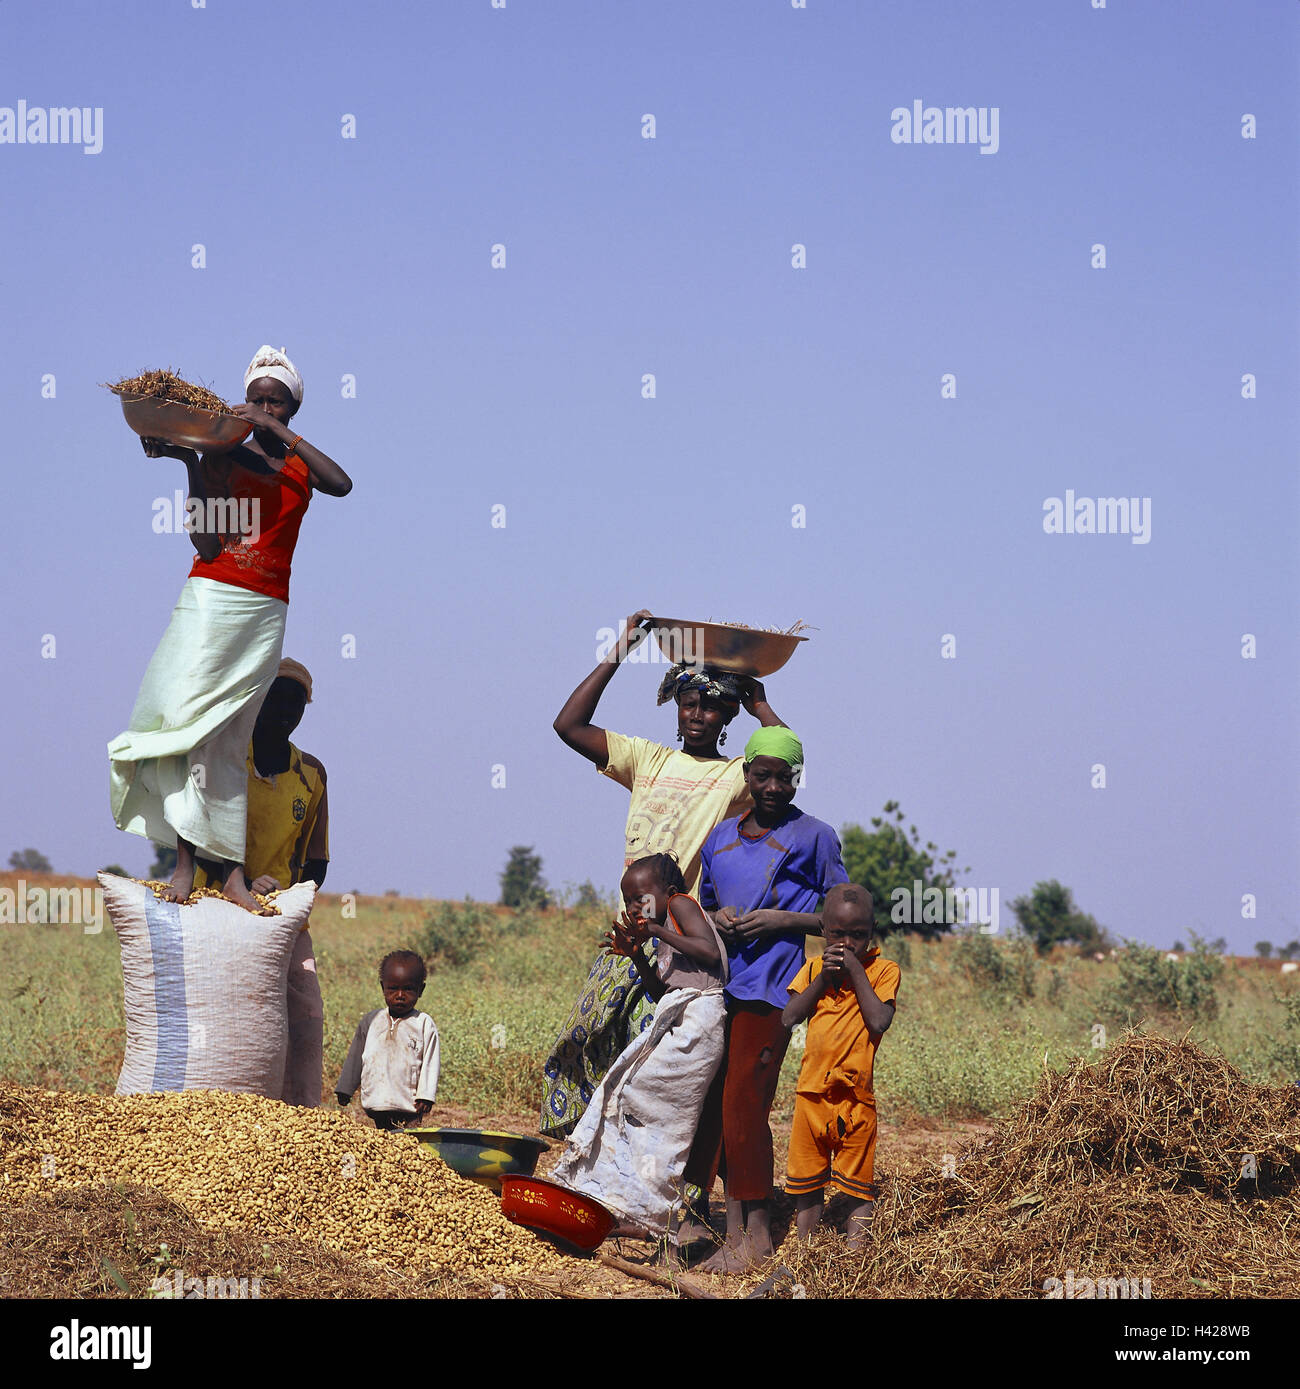
Ñeent fukkeelu nataal ak ñeent maa ngi ci gis ay nit yoo xam ne dañoo nekk ci ab àll fiñ nekk am na ay garab am na ci koo xam ne dafa taxaw ci kawab saaku am lu muy jéri am na ci xale boo xam ne dafa yor ag gënn am na xale boo xam ne dafa taxaw am na ci koo xam ne dafa yor ag kuur mu ngi ci loxoom sol tiset bu wert ak musóor bu vert boo xam ni wert vert menthe la am na ci koo xam ni dafa toog sol lu weex sol tubéy ju xonq am ci xale boo xam ni dafa toog fiñ nekk it dafa mel ni dugub daal lañuy bojju walla gerte daal lañuy bàcci mais ci ab àll daal lañ nekk.